Prime Time (Irish TV programme)

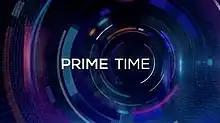
Logo used from 2013 to 2021

Prime Time is an Irish current affairs television programme airing on RTÉ One on Tuesday and Thursday nights (following the "").